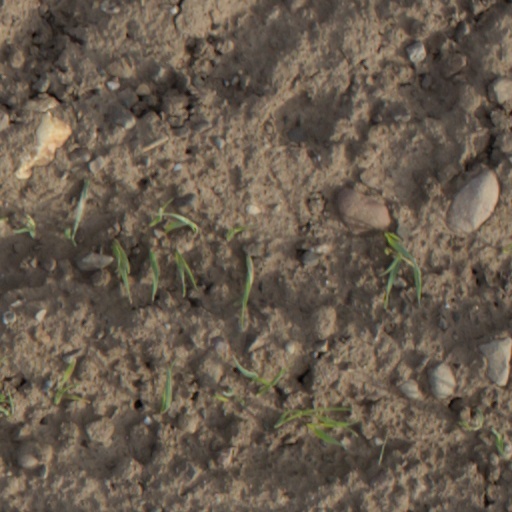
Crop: wheat